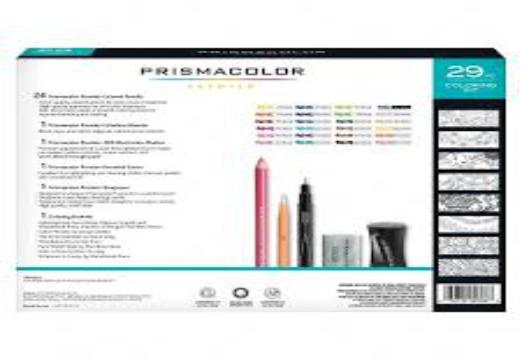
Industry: Necessities